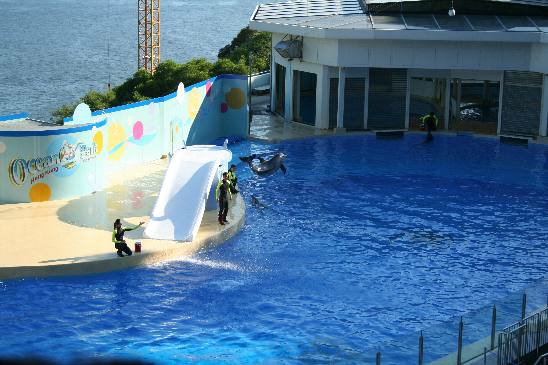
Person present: No